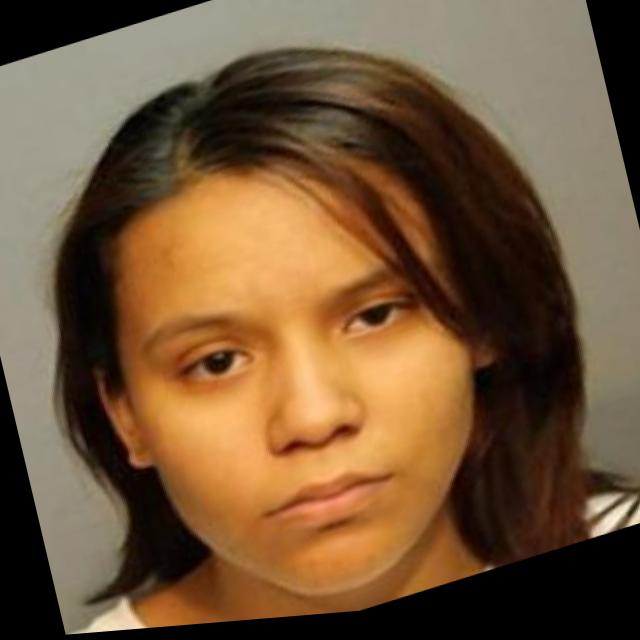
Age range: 13-20